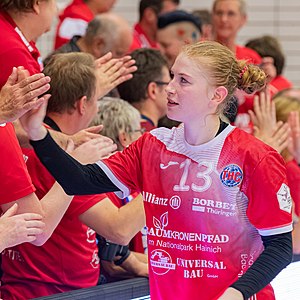
Meike Schmelzer
16. oktober 2019
Meike Schmelzer er en tysk håndboldspiller, som spiller for den tyske håndboldklub Thüringer HC og Tysklands kvindehåndboldlandshold siden 2015.